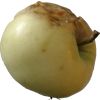
Label: Apple hit 1